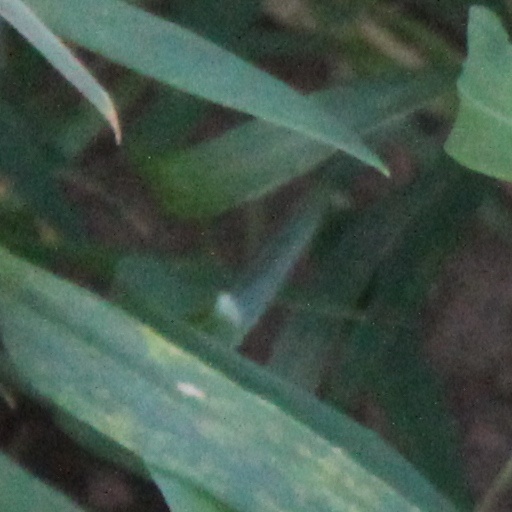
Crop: wheat